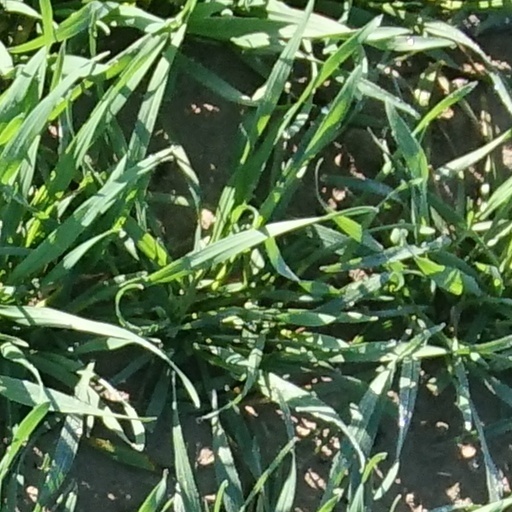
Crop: wheat